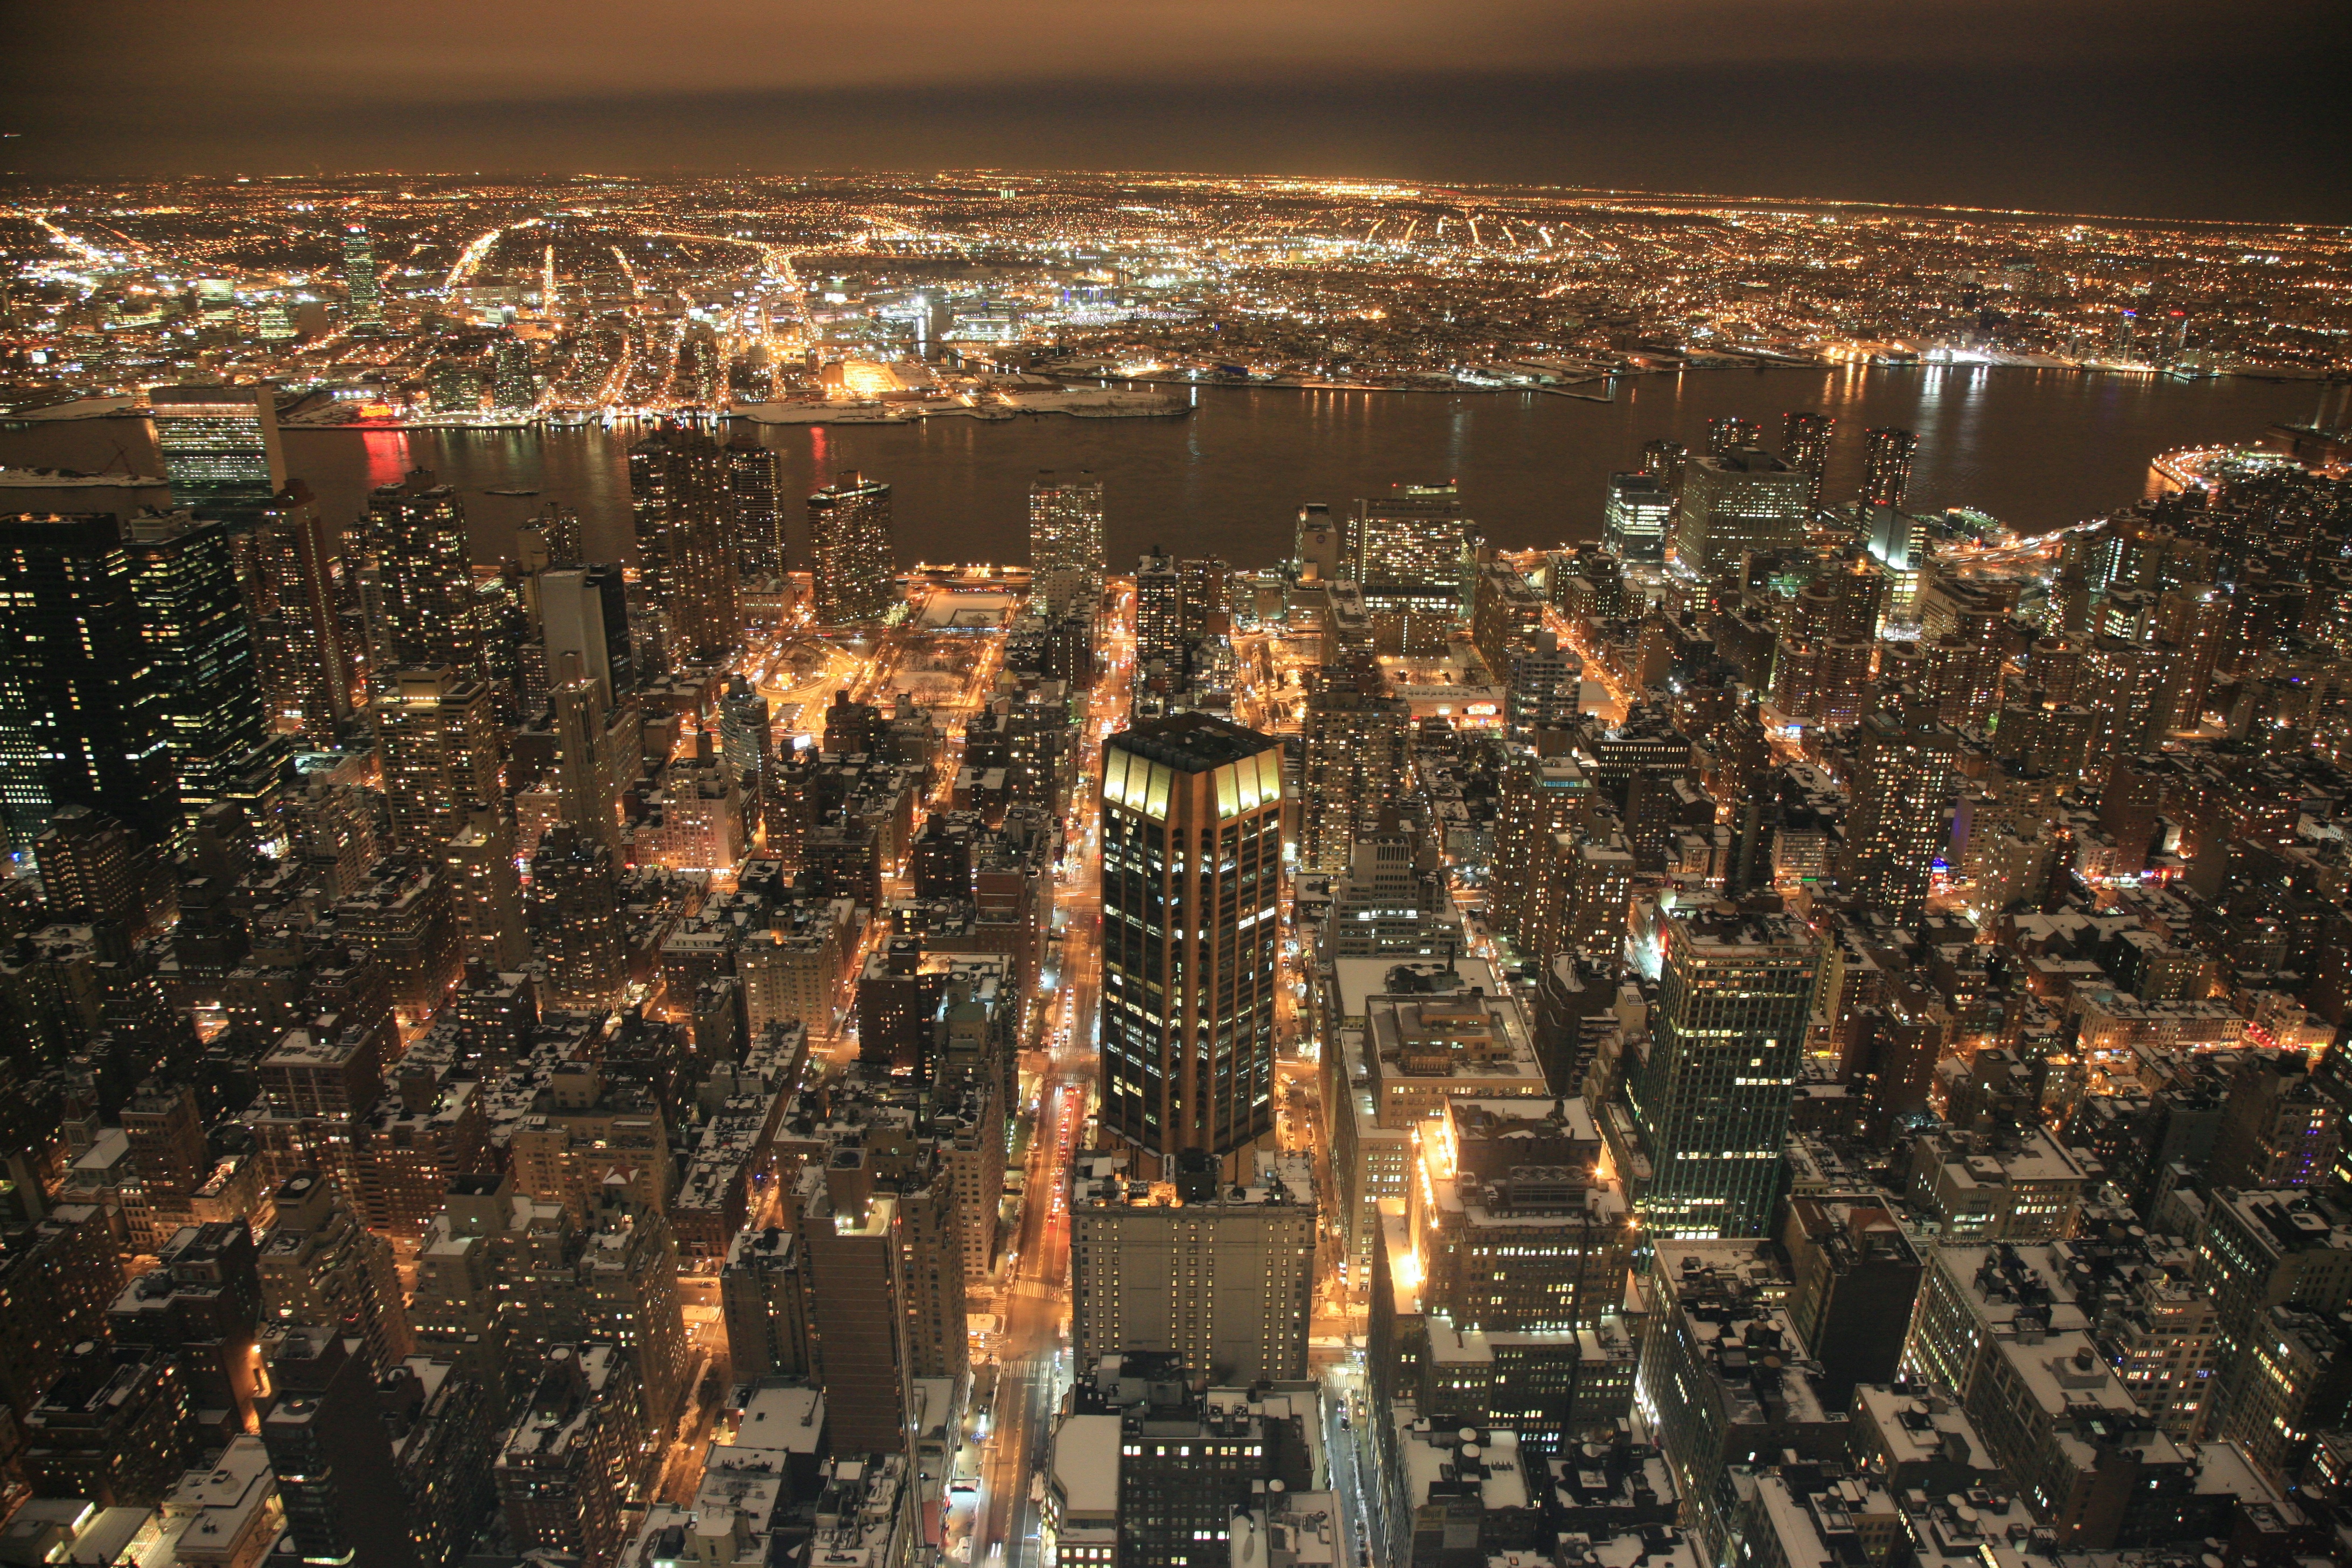
skyline, night, city, skyscraper, manhattan, cityscape, downtown, evening, nyc, newyork, empirestatebuilding, newyorkcity, ny, metropolis, empirestate, skycraper, aerial photography, urban area, residential area, human settlement, metropolitan area